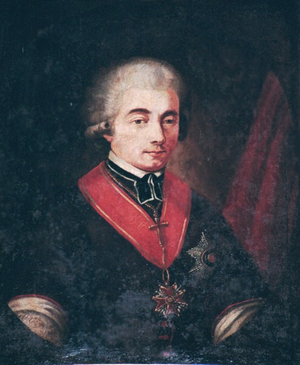
La maison Giedroyc-Guedroitz est une famille princière non souveraine d'origine lituanienne qui s'est illustrée dans l'histoire de la Lituanie, de la Pologne et de la Russie.